Answer in natural language. Consider the 3D positions of the objects in the scene and not just the 2D positions in the image. Is the centerpoint of  Window (highlighted by a blue box) at a higher height than Doorway (highlighted by a green box)? Choose between the following options: yes or no
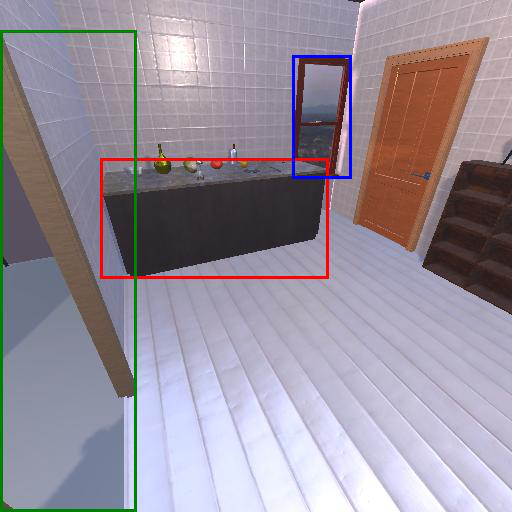
<answer>yes</answer>